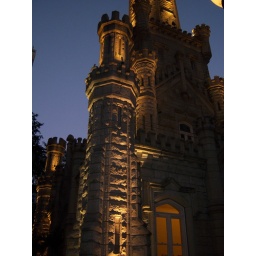
Weird water tower building in Chicago